Gospel Oak to Barking line

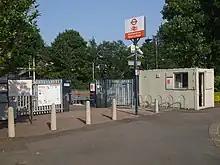
Walthamstow Queens Road station entrance

On account of the completion of electrification in 2018, new electric Class 710 trains were supposed to run from March 2018. However, the delivery of these trains was delayed by the manufacturer; at one point, officials were not even willing to divulge an anticipated service date for the Class 710 sets.